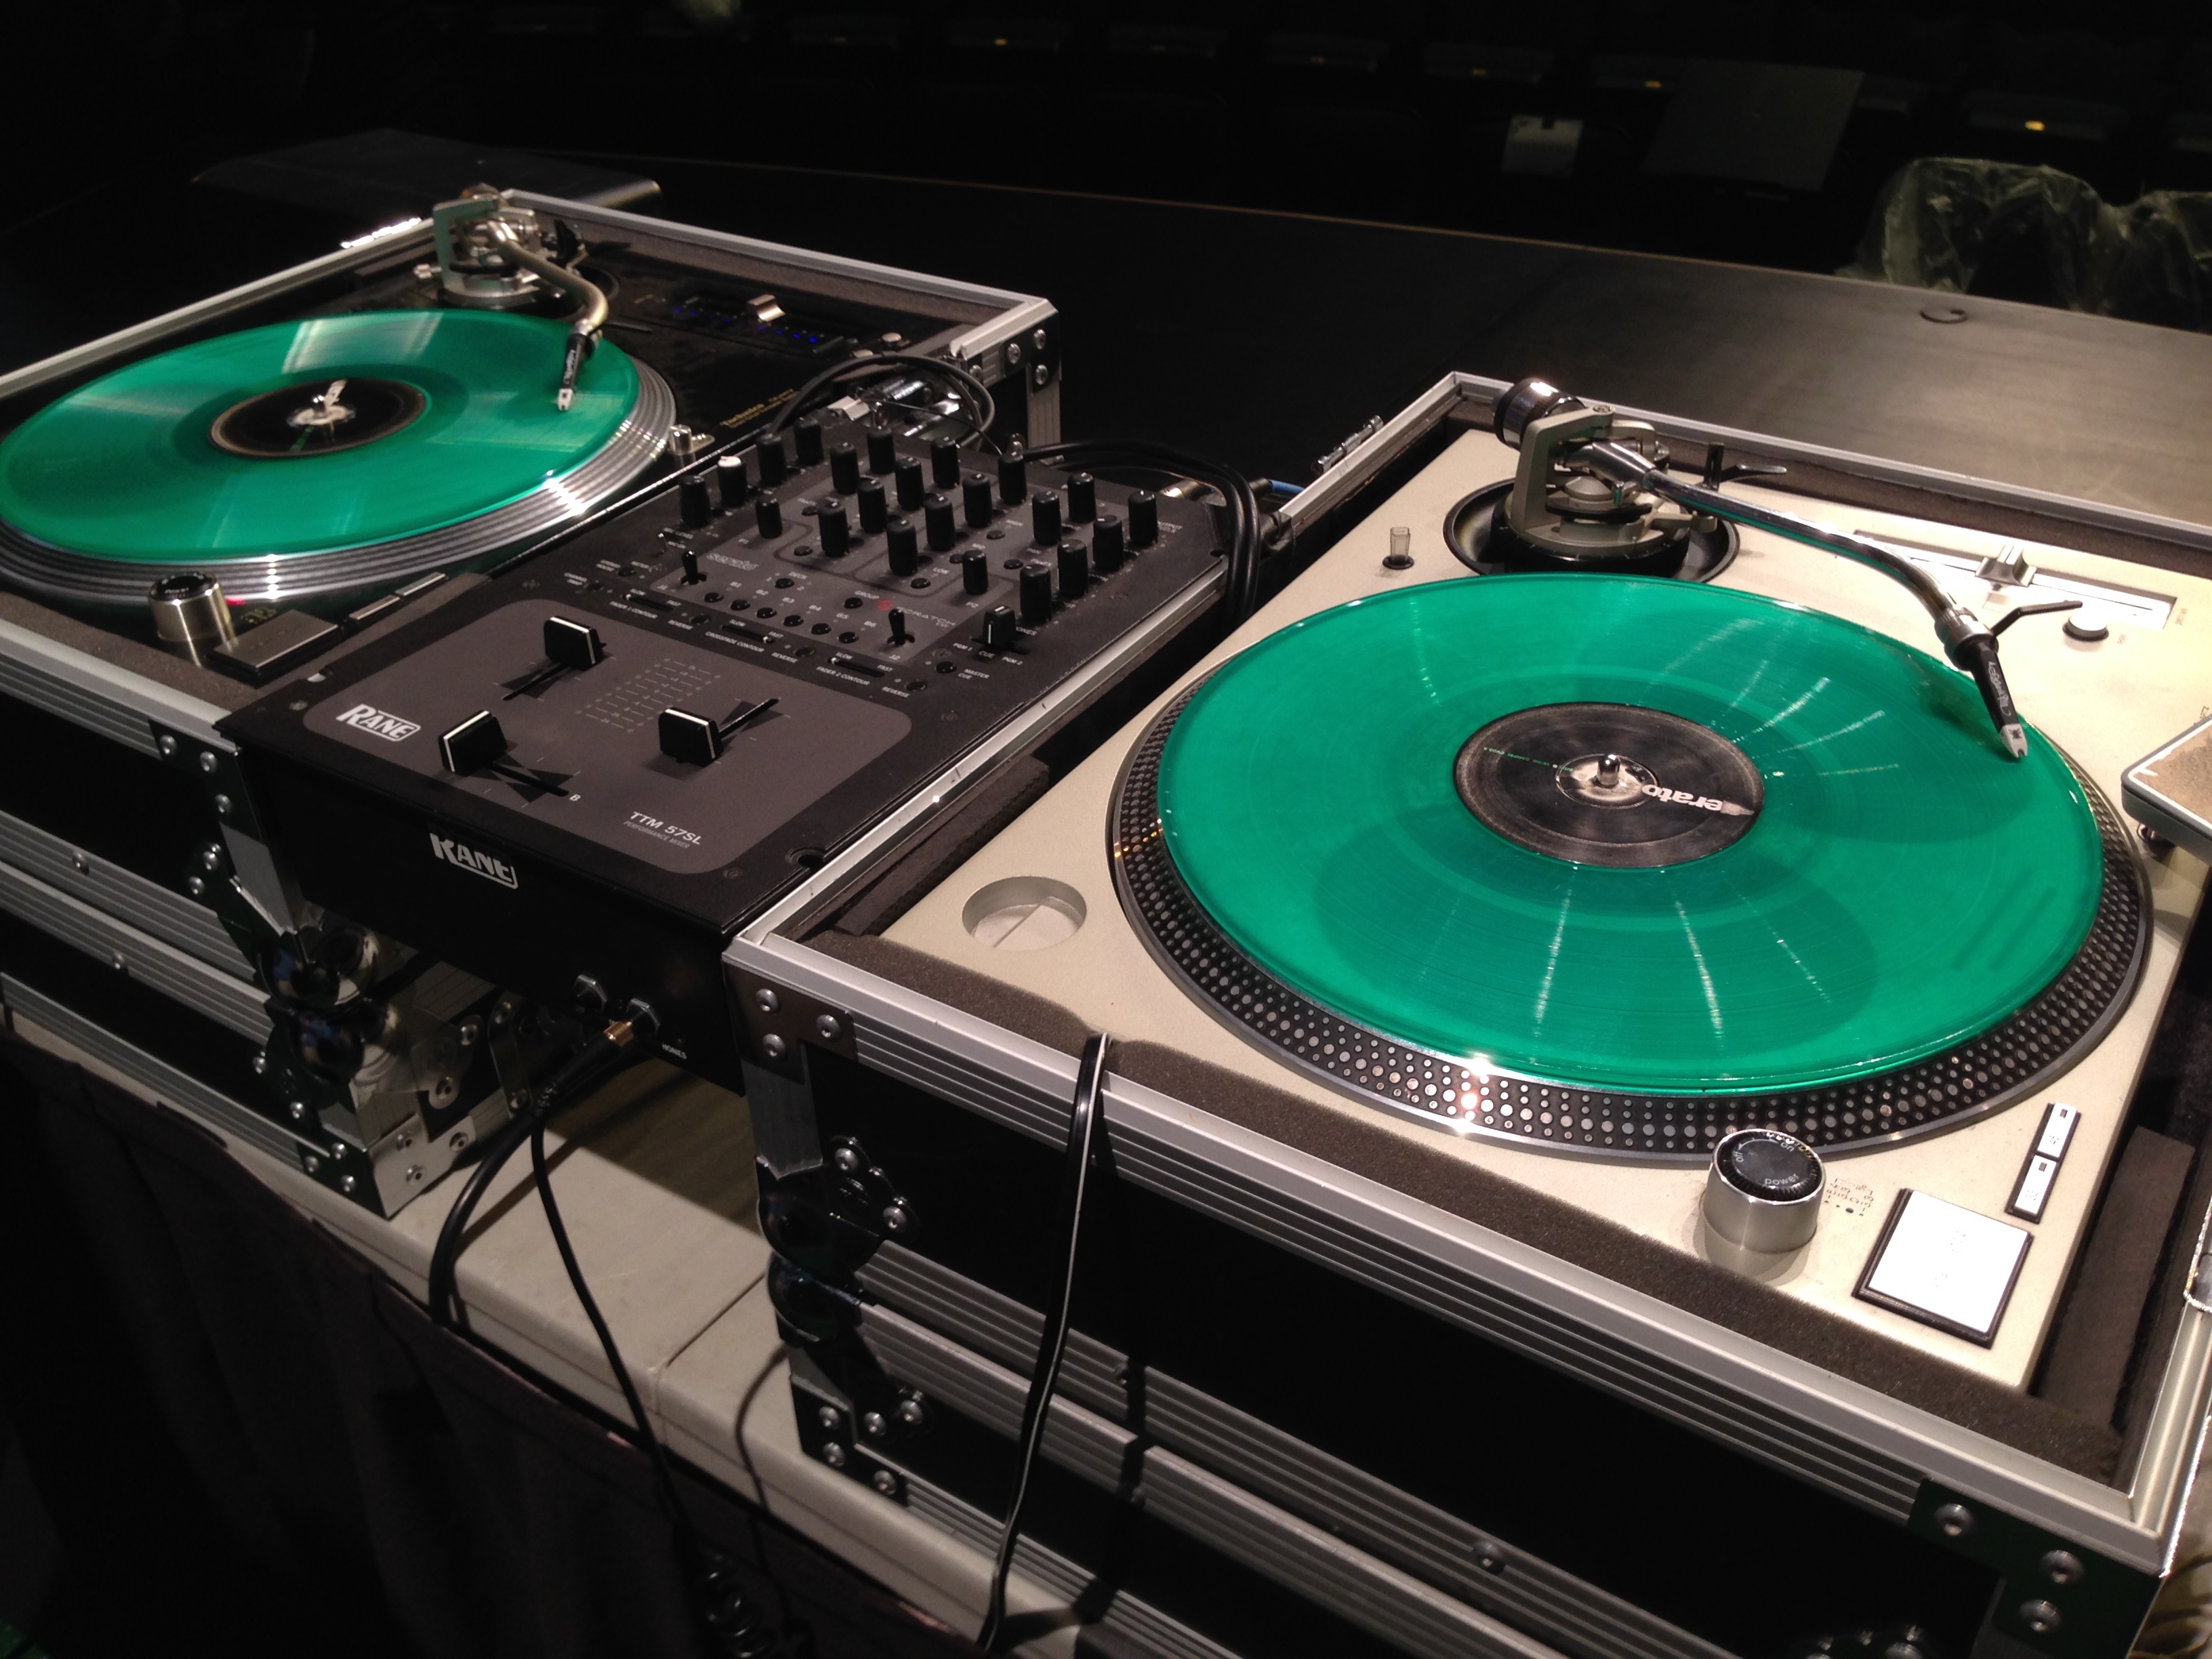
electronics, drums, scctechtalks, electronic instrument, stereophonic sound, disc jockey